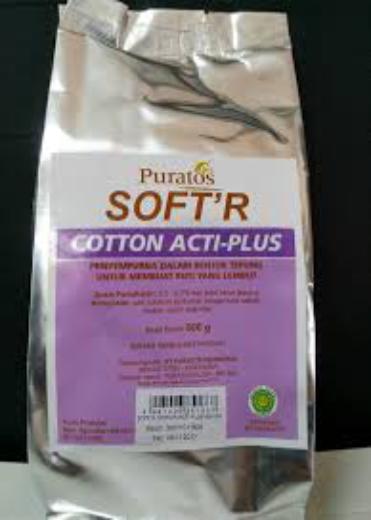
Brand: ActiPlus
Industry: Necessities